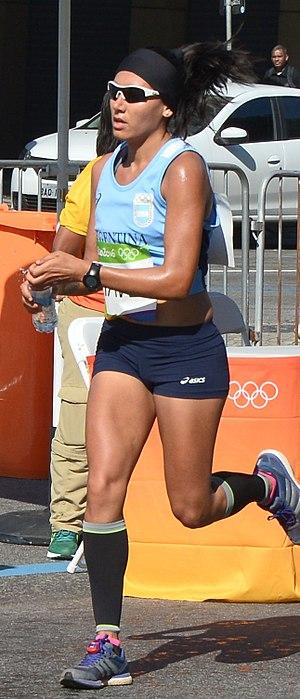
Passage du marathon des jeux olympiques de Rio 2016 dans le centre de Rio